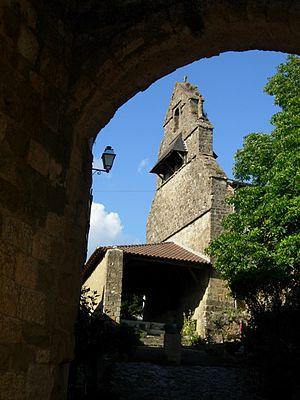
L'Eglise de Saint-Arailles, Gers, France
Saint-Arailles est une commune française située dans le département du Gers.
Églises possédant un clocher-mur, ou clocher à peigne, clocher-arcade ou campenard.
Barcugnan est une commune française située dans le département du Gers, en région Occitanie.